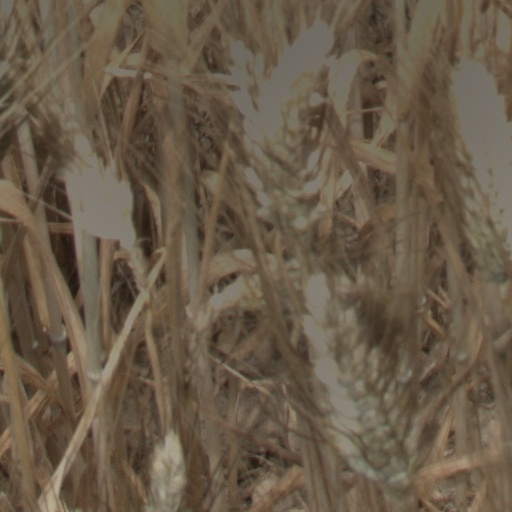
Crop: wheat